Castercliff

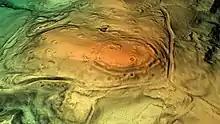
3D view of the digital terrain model

The hillfort has been damaged by coal mining with old bell pits evident both inside and around the site.